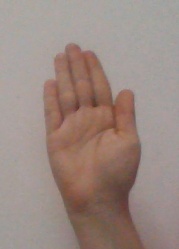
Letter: seen